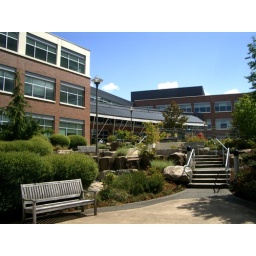
Costco's home office in Issaquah, Washington of which is just outside of Seattle.